Champ Edmunds

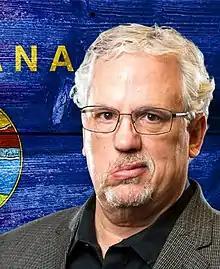
Edmunds in 2013

Richard Champion "Champ" Edmunds, Jr. is an American politician and a former Republican member of the Montana House of Representatives from 2011 to 2015.